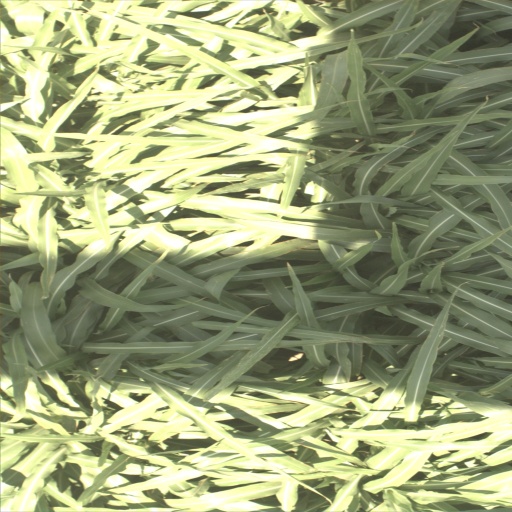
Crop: sorghum